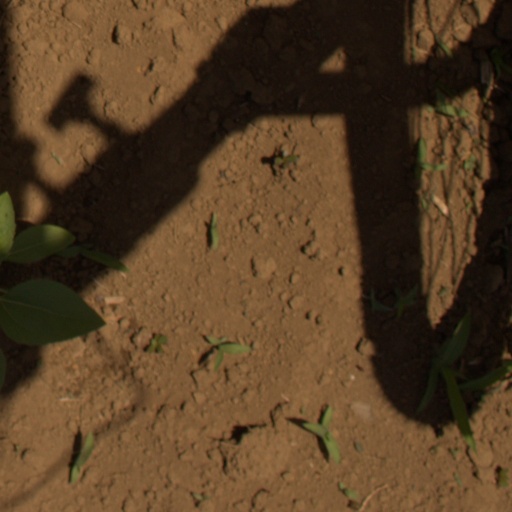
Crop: Jerusalem artichoke